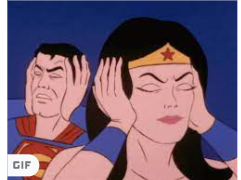
Portrait style: Cartoon Portrait